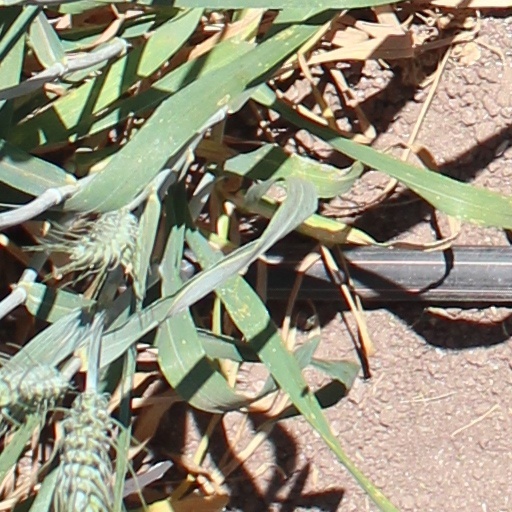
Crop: wheat